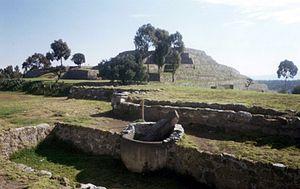
Xochitecatl est un site archéologique précolombien situé dans l'État mexicain de Tlaxcala, à 18 km au sud-ouest de Tlaxcala. L'architecture principale date de la période préclassique moyenne, mais l'occupation s'est poursuivie, avec une interruption majeure, jusqu'à la fin de la période classique, lorsque le site a été abandonné, bien qu'il existe des preuves d'activité rituelle datant des périodes postclassique et coloniale. Les ruines couvrent une superficie de 12 hectares au sommet d'un dôme volcanique.